Japanese rice

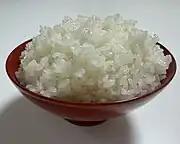
Cooked Japanese rice served in "Wajima-nuri" lacquerware

Most Japanese use "suihanki" (rice cookers) to which measured amounts of washed rice and water are added. The rice is first washed to release excess starch. Then, before cooking it is usually soaked in water for between half an hour in summer, and two hours in winter. Soaking times also depend on the quality and freshness of the rice. The rice is then boiled using a ratio of about five parts of water to four parts of rice – though with fresher rice, the ratio can go down to 1-to-1. After this, it is steamed until the centre of the rice becomes soft. Salt is not added to the rice.